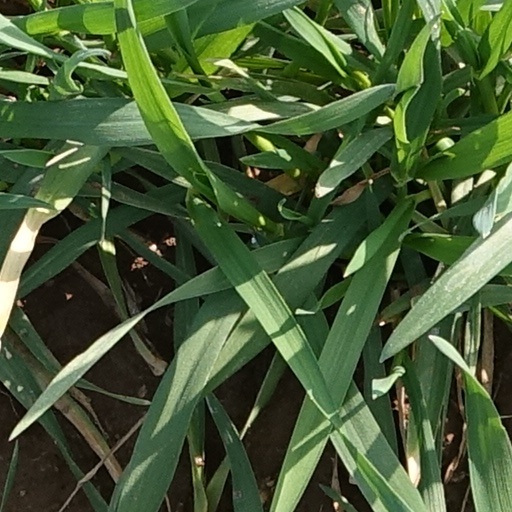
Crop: wheat